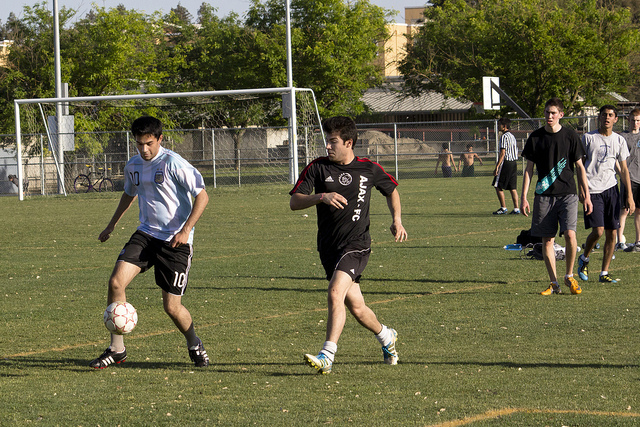
các cầu thủ bóng đá vui chơi dưới ánh mặt trời trên sân